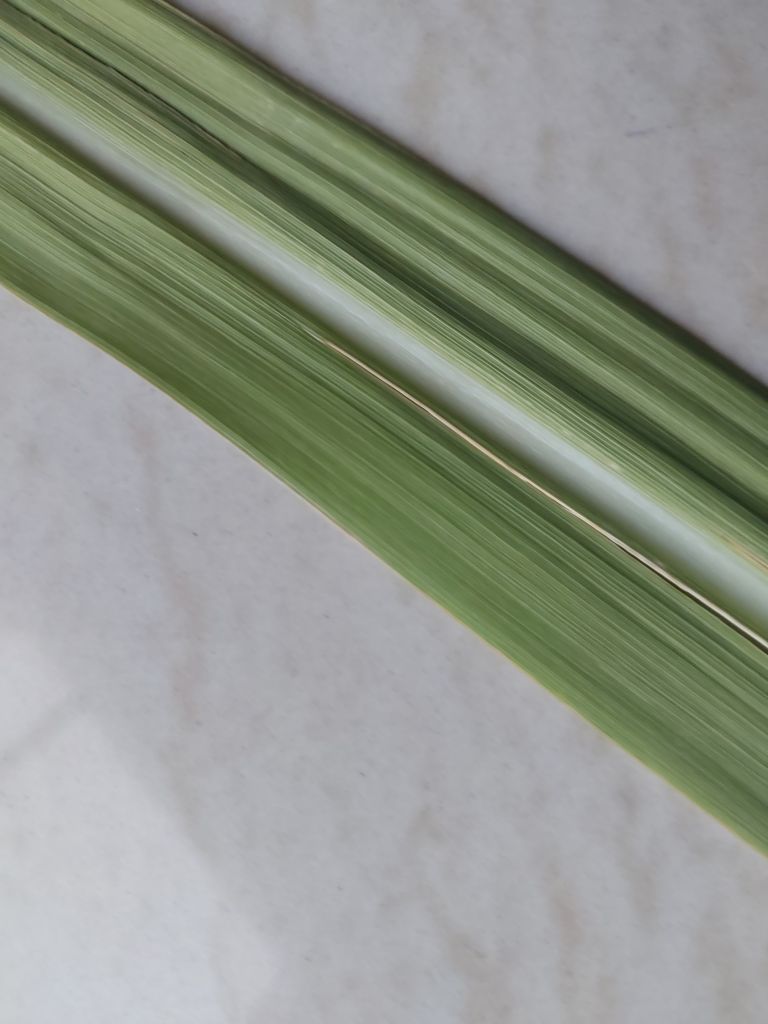
Label: Viral Disease